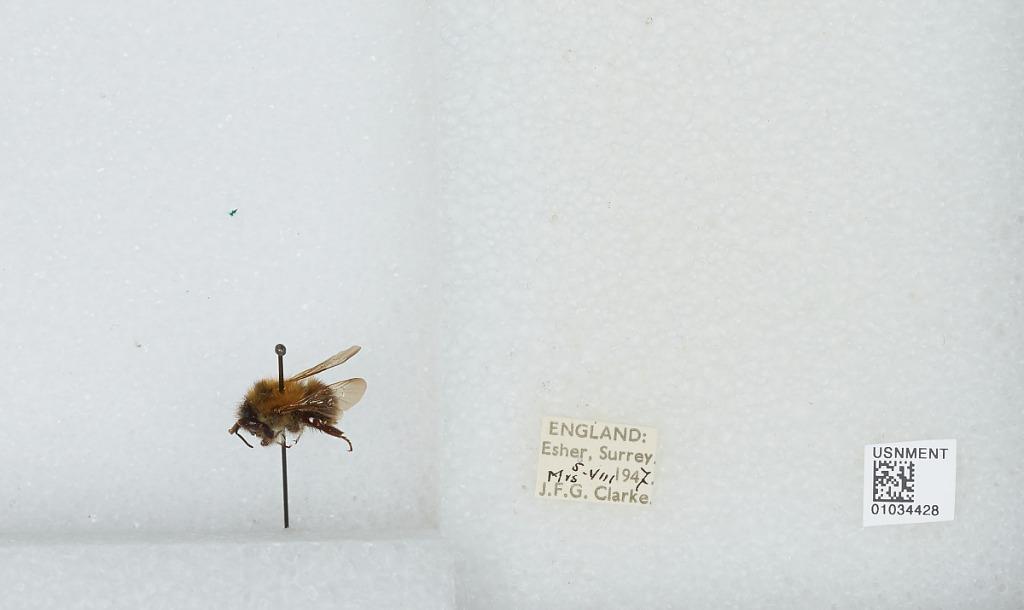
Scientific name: Bombus (Thoracobombus) pascuorum (Scopoli)
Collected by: J. Clarke
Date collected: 1947-8-5
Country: United Kingdom
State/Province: England
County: Surrey
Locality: Esher
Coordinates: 51.3691, -0.365